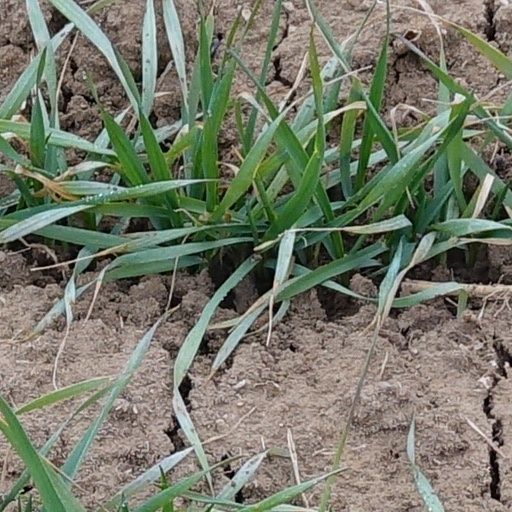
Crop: wheat